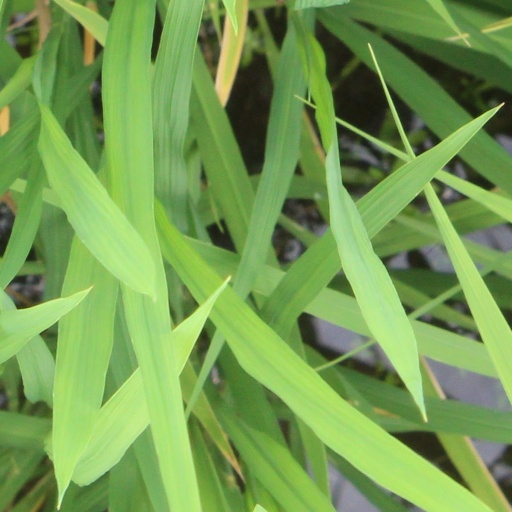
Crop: rice